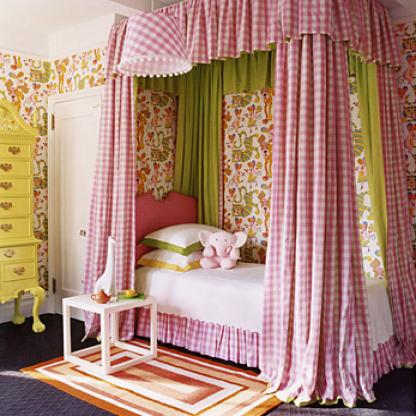
Scene: Indoor